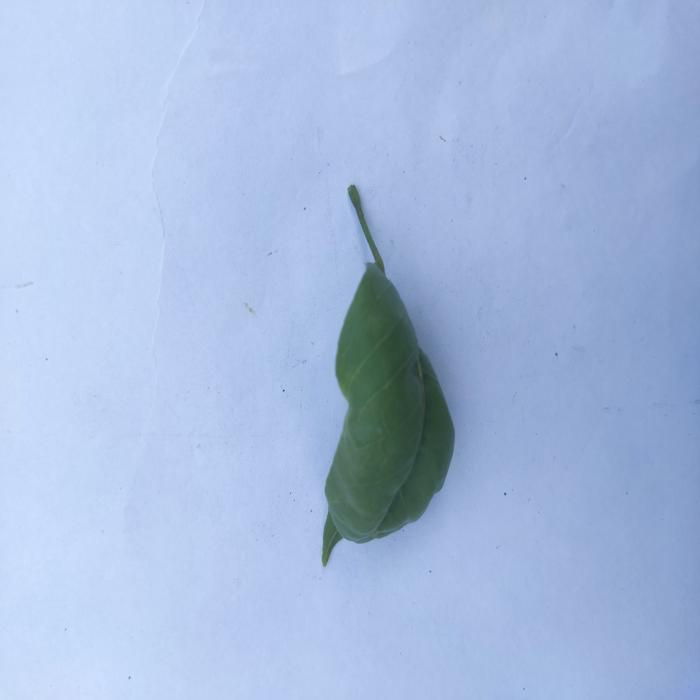
Crop: Aegle Marmelos
Leaf condition: Leaf_Curl